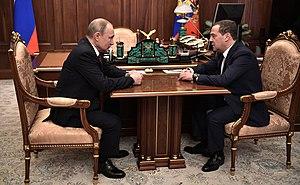
Dmitri Anatolievitch Medvedev, né le 14 septembre 1965 à Léningrad, est un homme d'État russe.